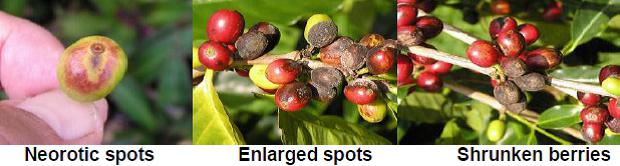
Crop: unknown
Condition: coffee_coffee_berry_blotch